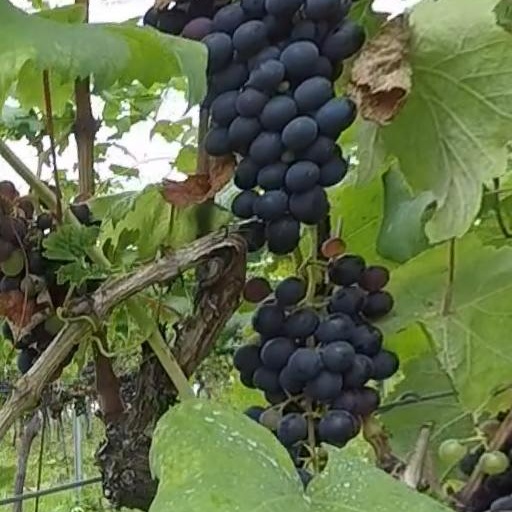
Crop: grape